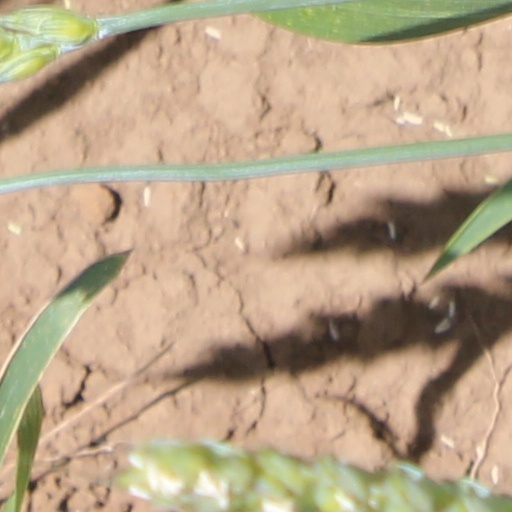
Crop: wheat